Tim Floyd

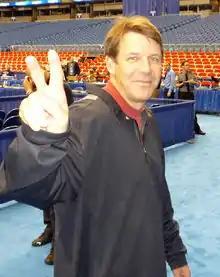
Floyd during a practice before the 2009 NCAA tournament

Timothy Fitzpatrick Floyd (born February 25, 1954) is a former American college basketball coach, most recently the head coach at the University of Texas at El Paso (UTEP). He was formerly the head coach of several teams in the NCAA and the NBA. Floyd is also known as the coach of the Chicago Bulls for four seasons. He announced his retirement from coaching after the UTEP game on November 27, 2017.